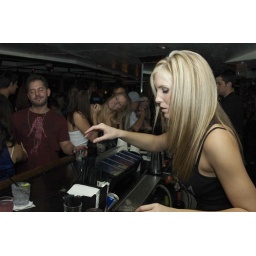
Suite 301, tempe ,sky lounge and bar, best bar in tempe, mill ave